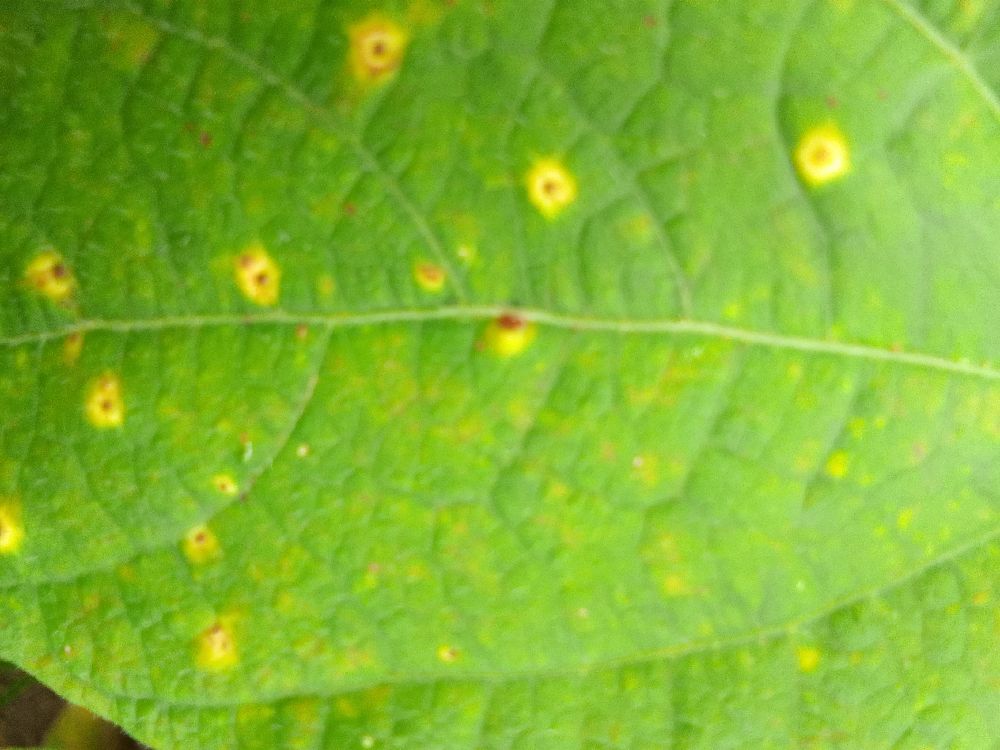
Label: rust